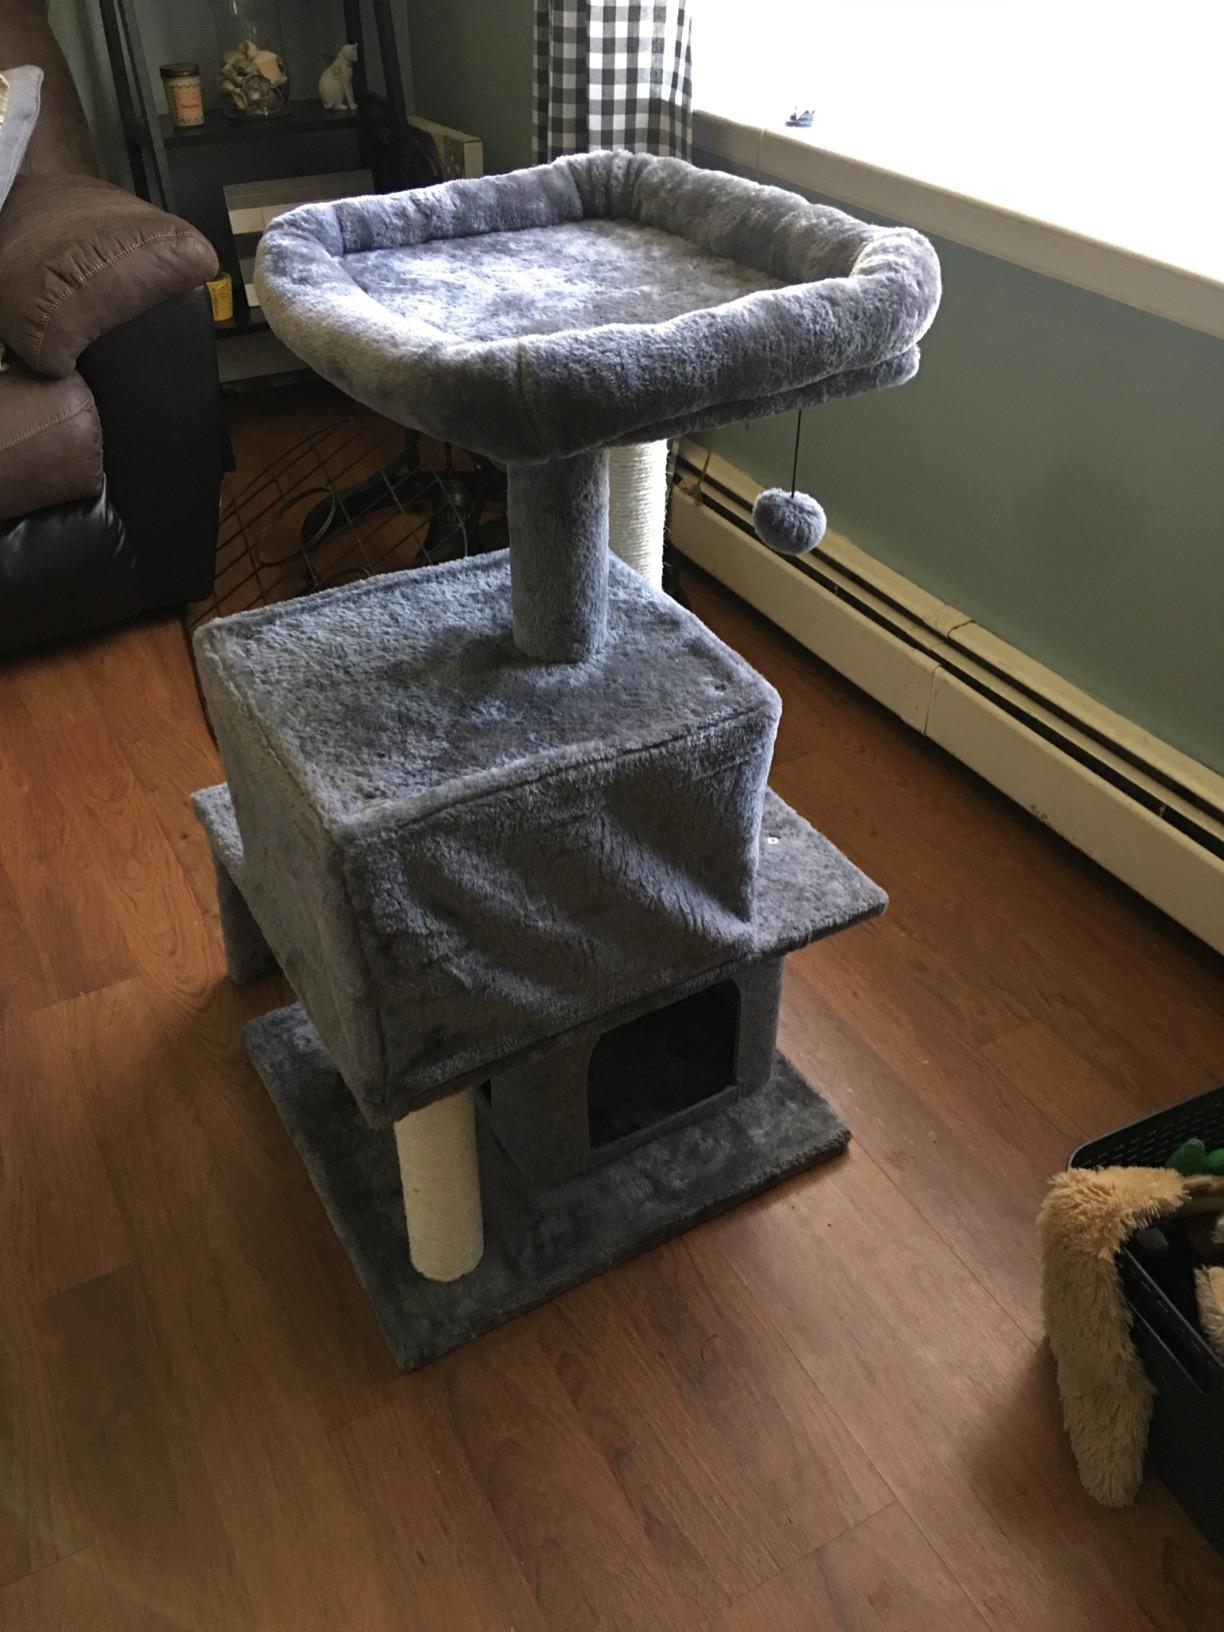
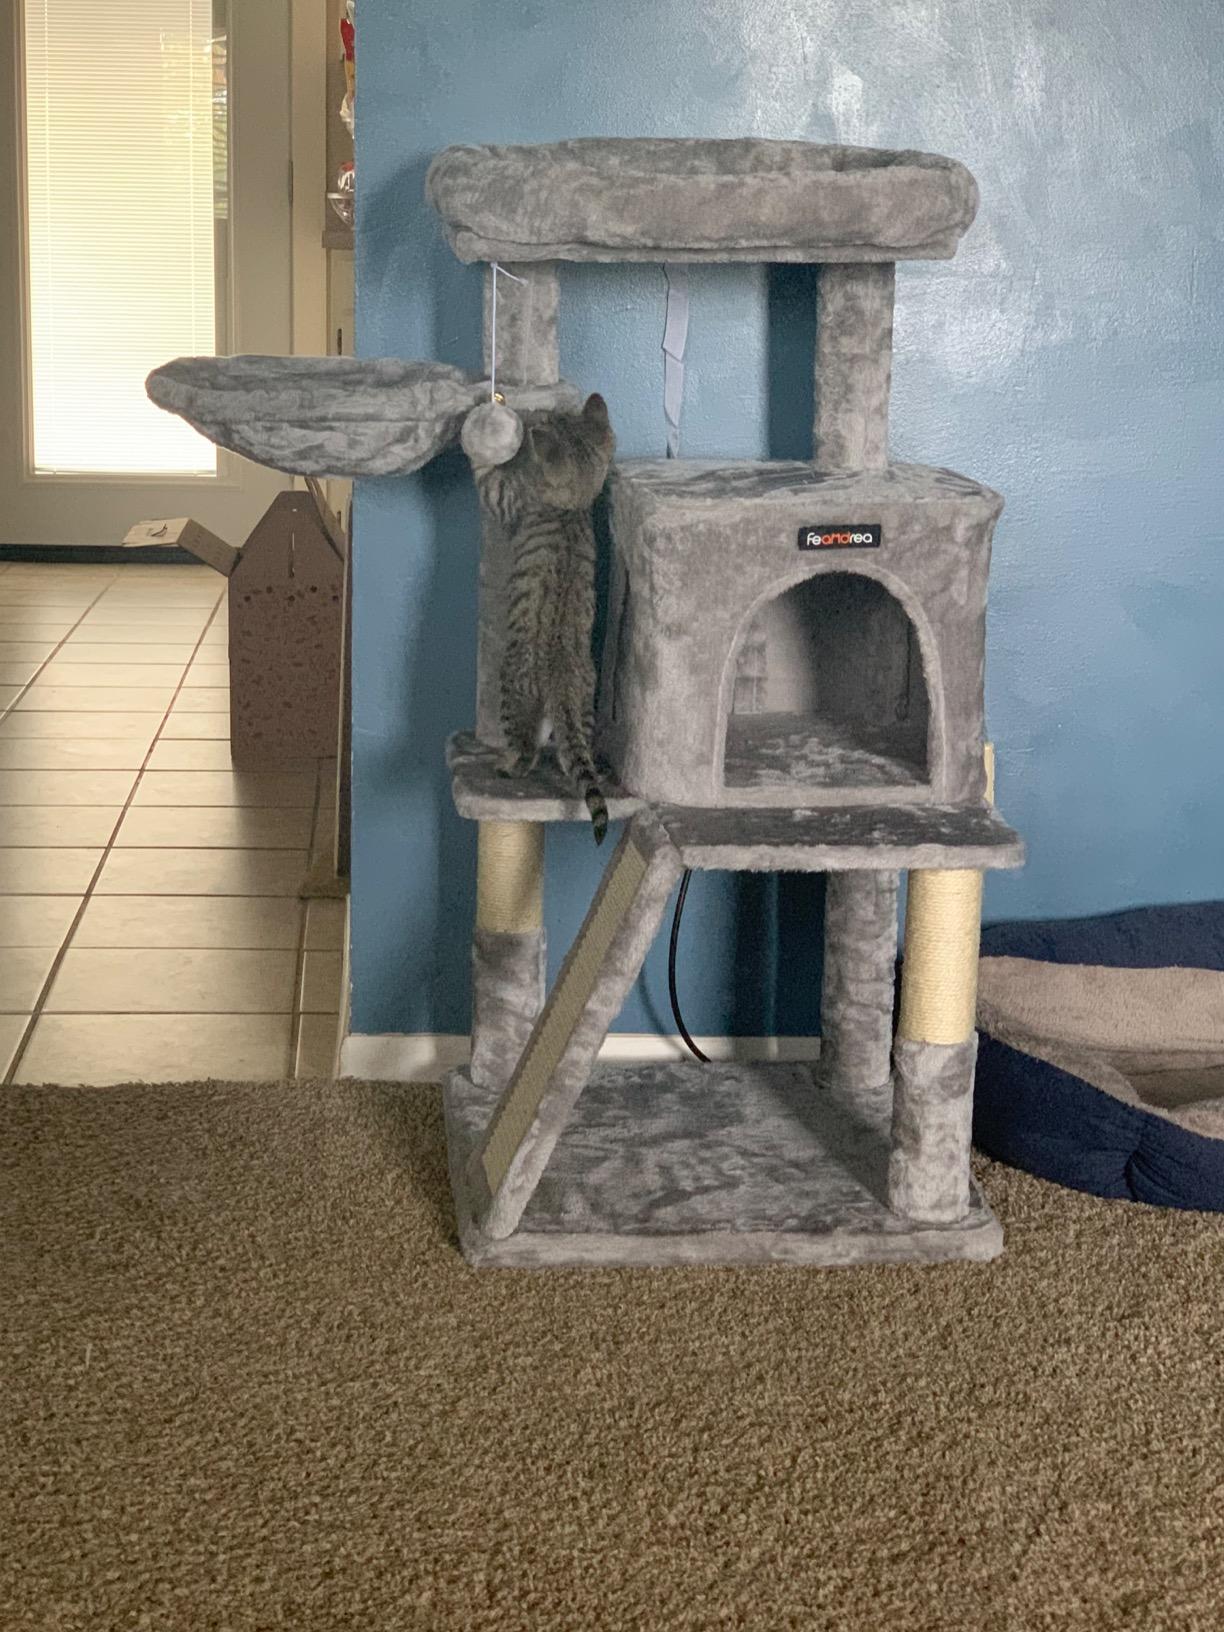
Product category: items_cat tree
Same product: no